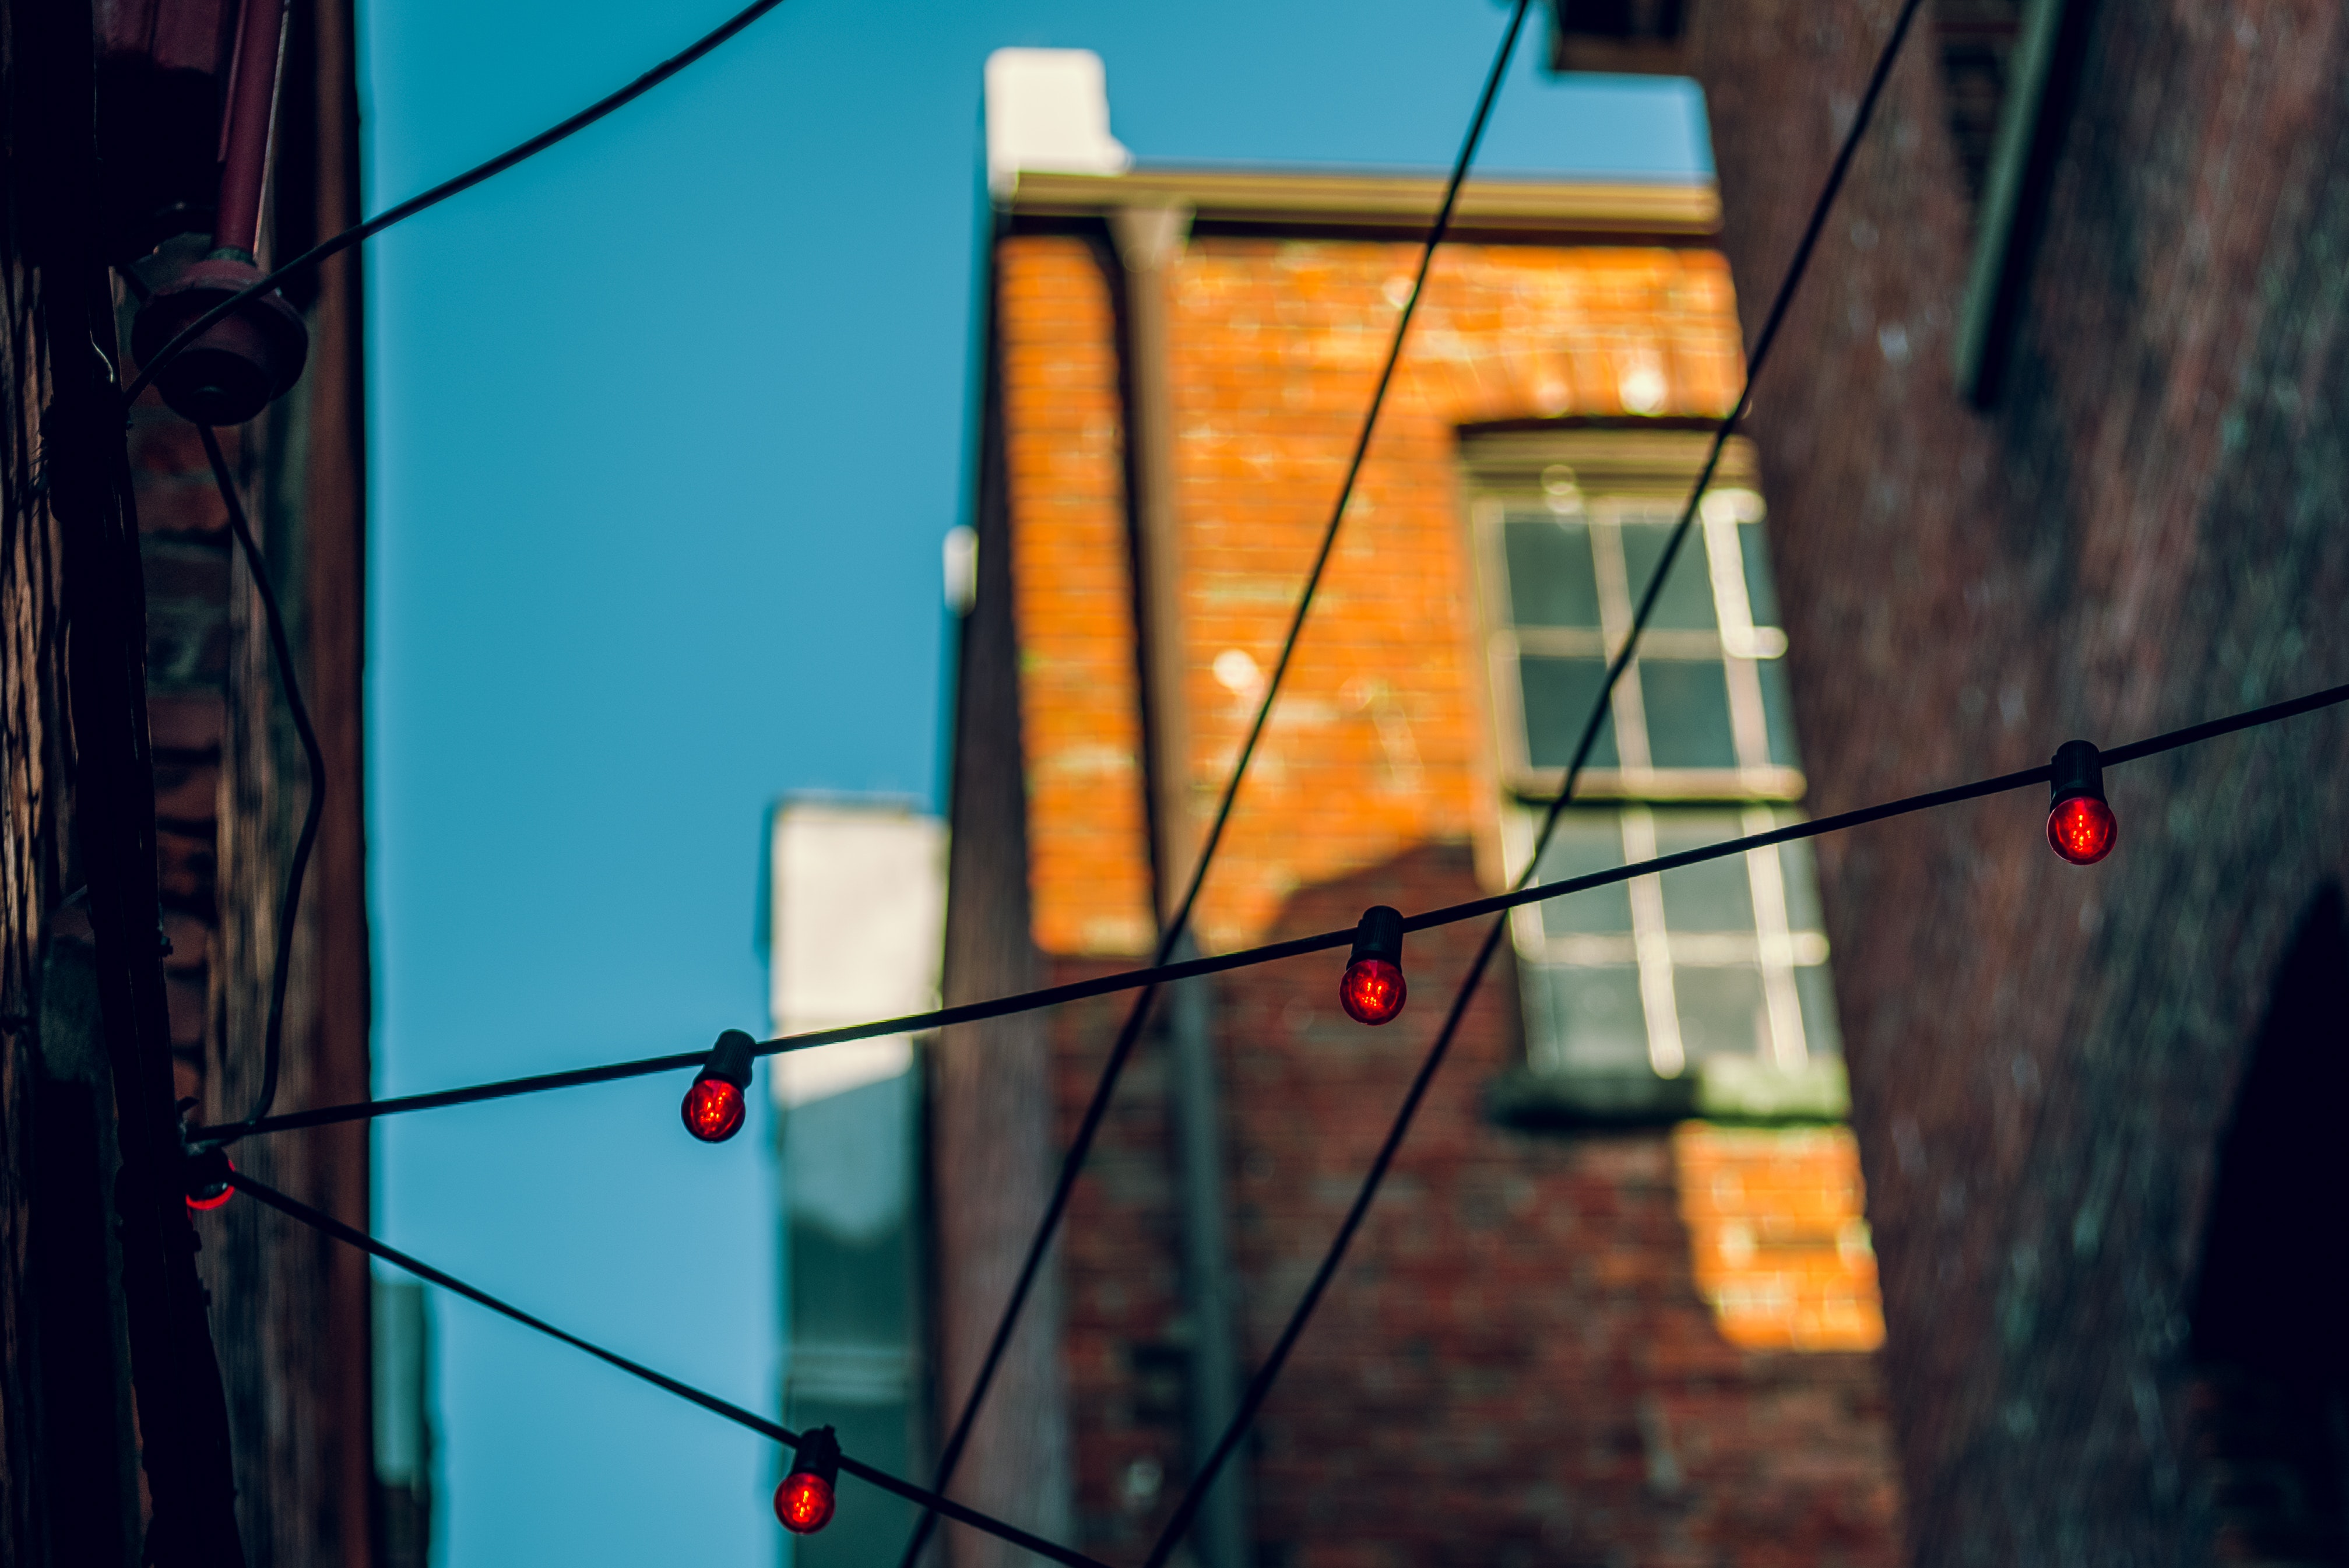
blue, red, yellow, line, wire, urban area, sky, lighting, architecture, tree, city, reflection, street, glass, facade, night, electricity, window, house